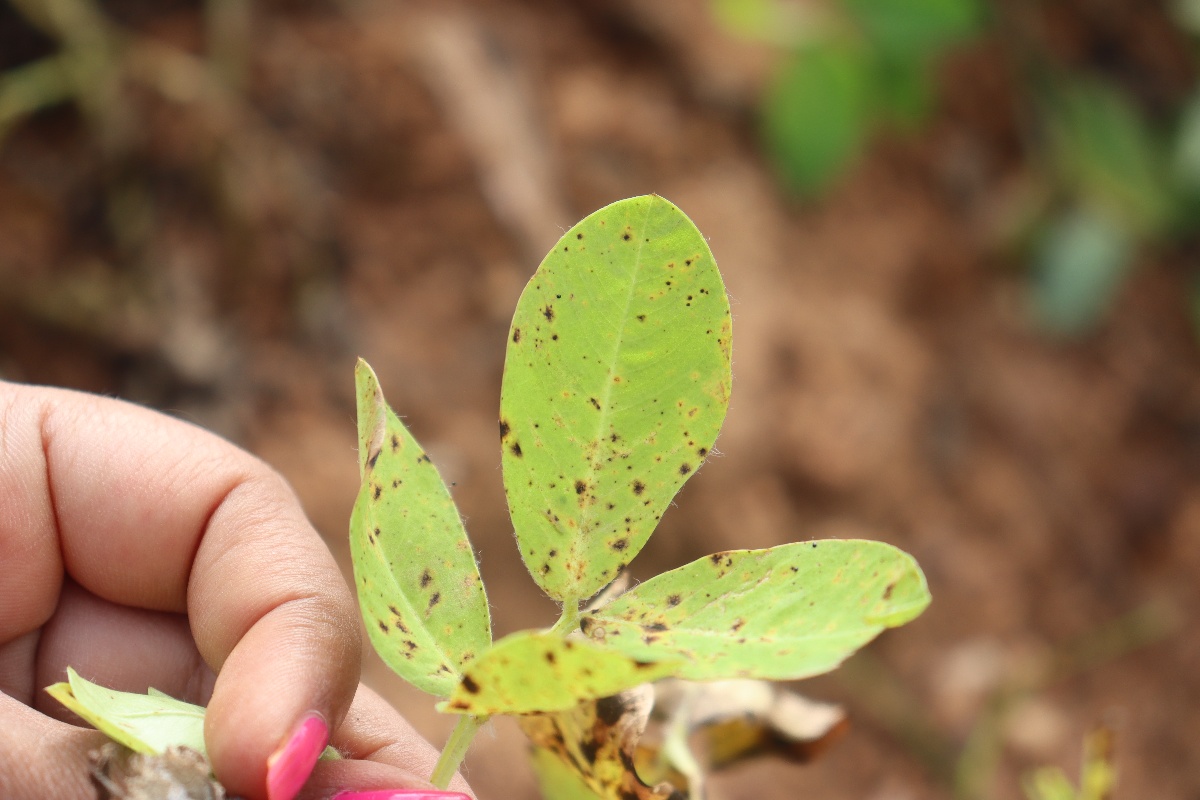
Label: late leaf spot